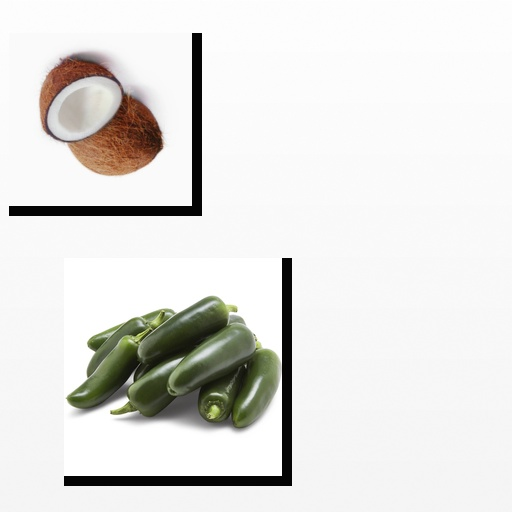
Food items: jalapeno, coconut